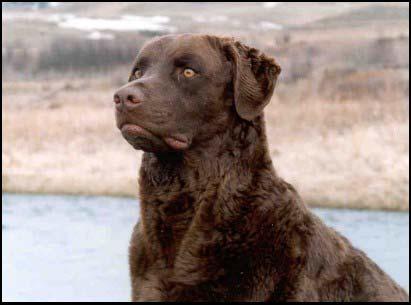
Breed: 202-n000028-curly_coated_retriever